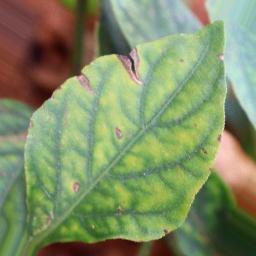
Label: nutritional